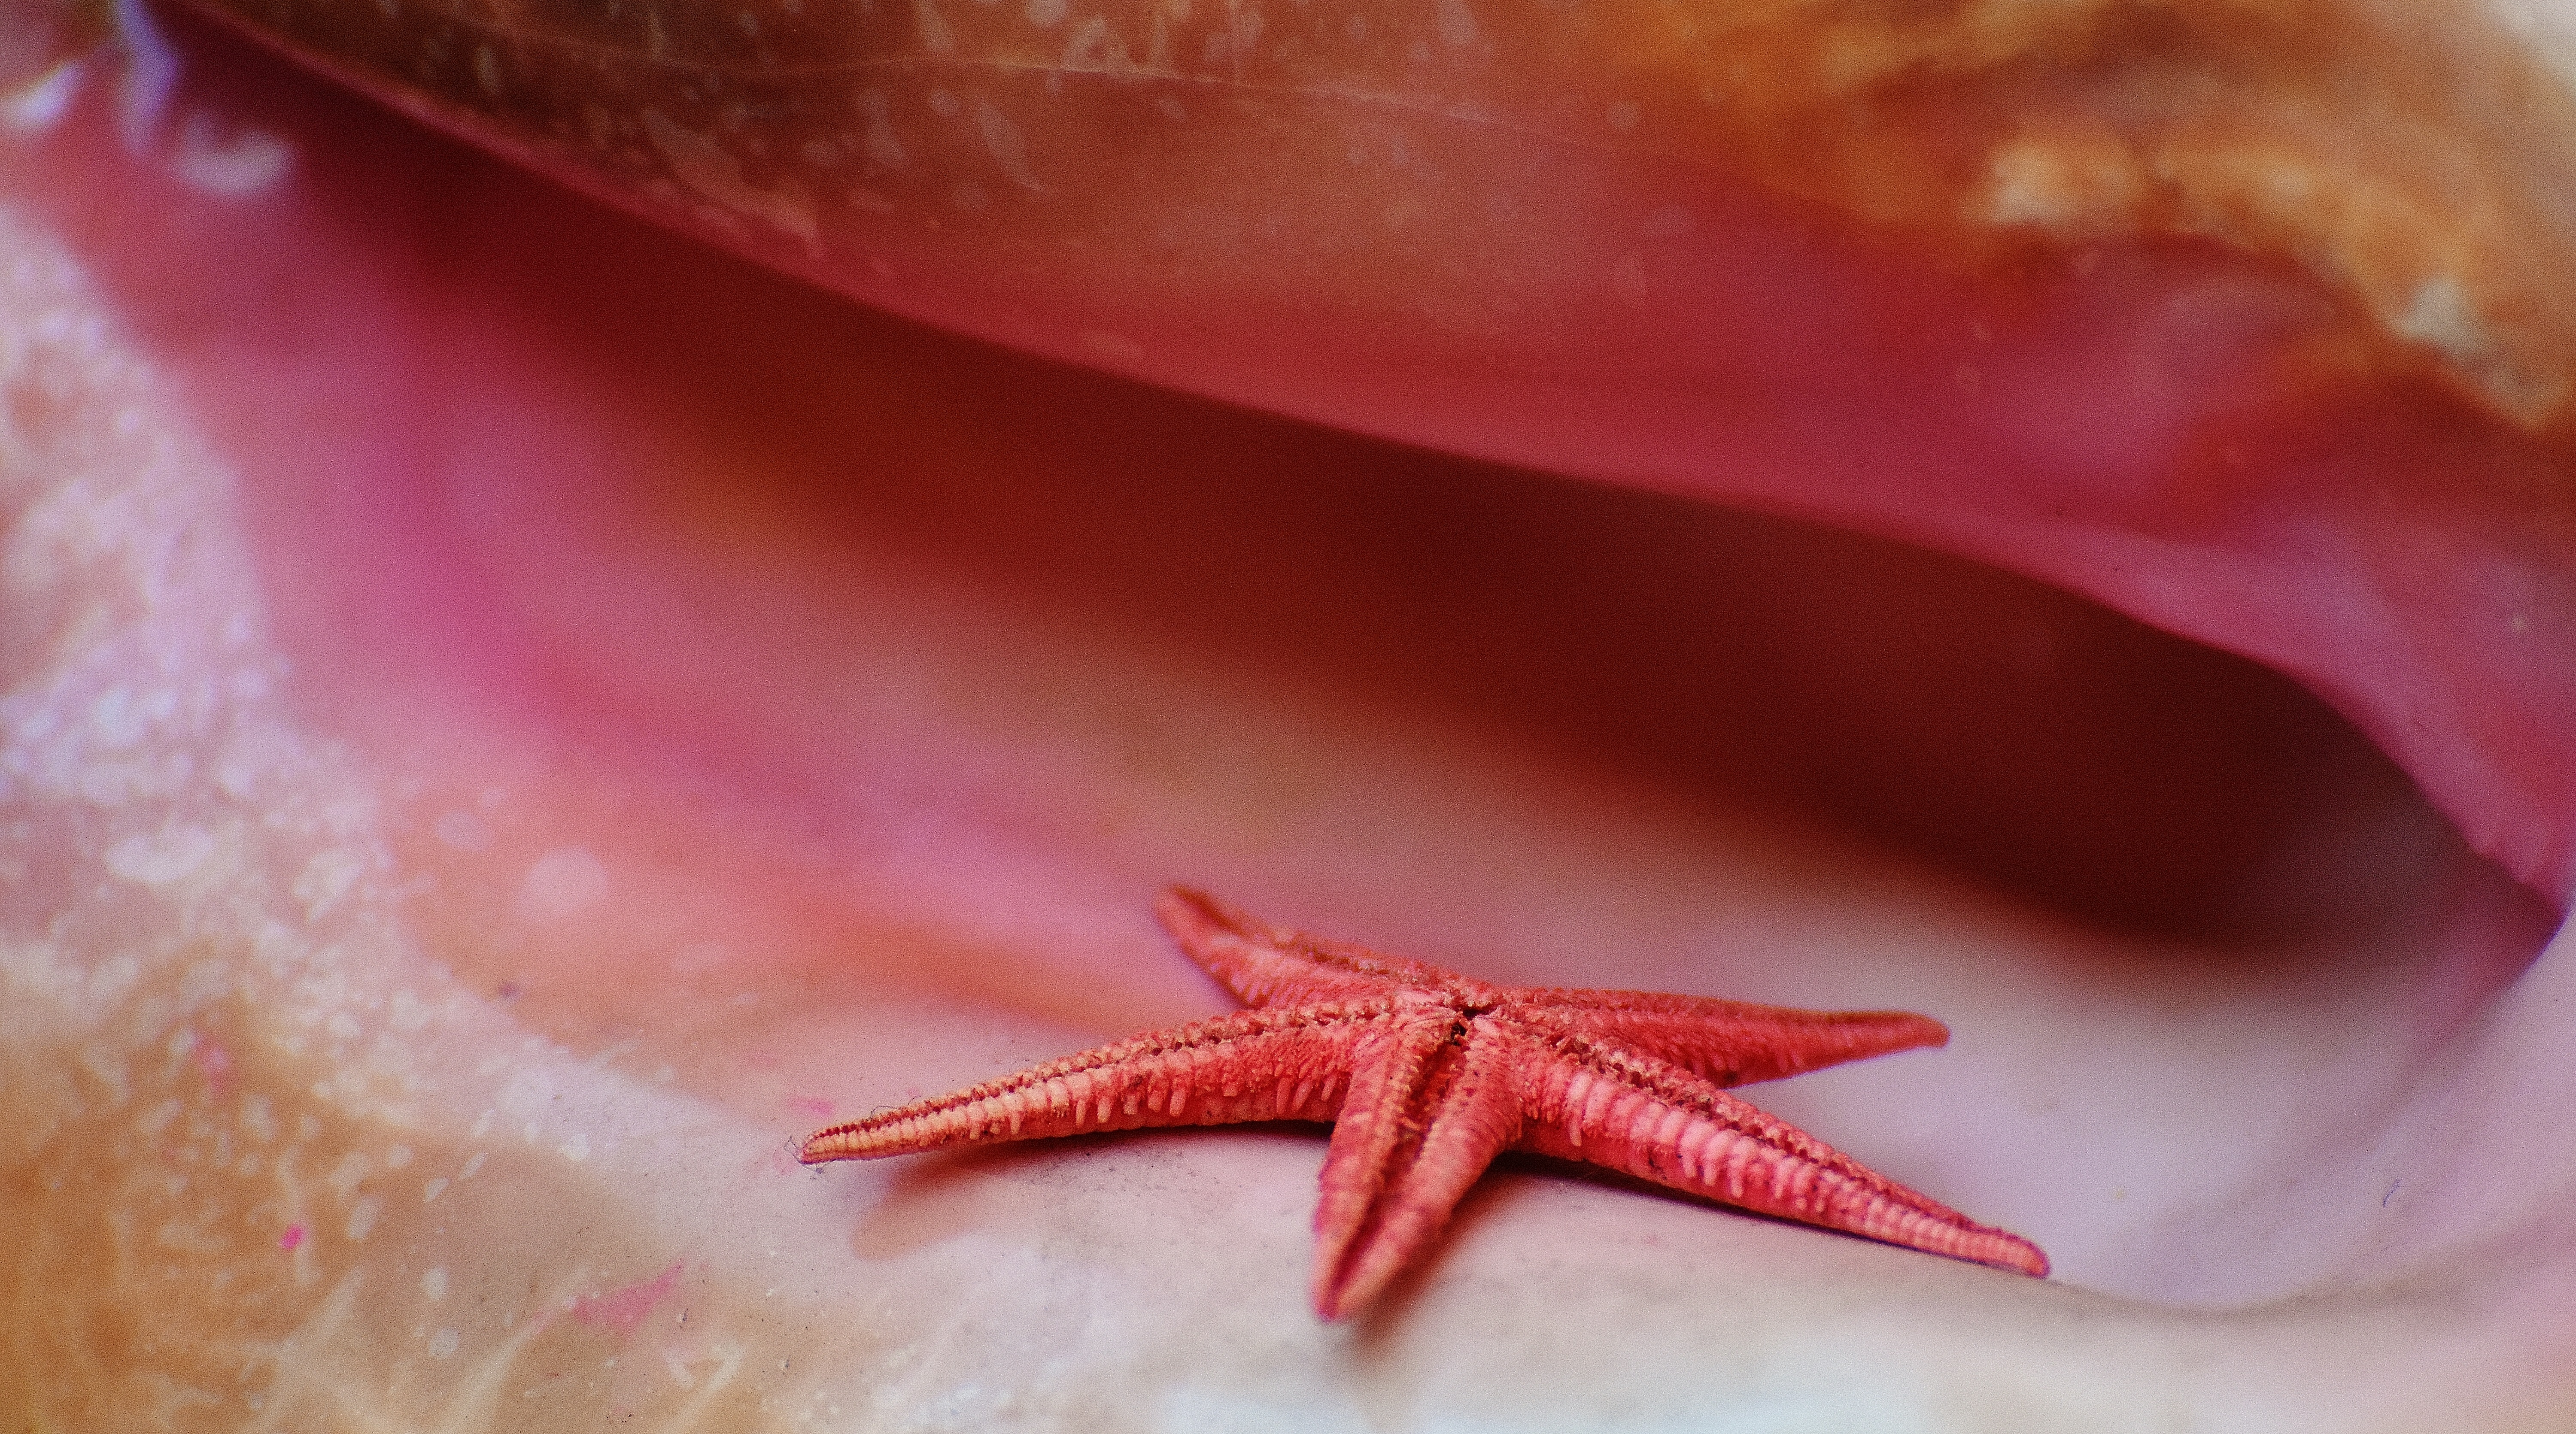
hand, beach, sea, coast, nature, leaf, flower, petal, decoration, red, color, pink, lip, starfish, shell, invertebrate, mouth, deco, close up, human body, decorative, organ, maritime, collect, flotsam, macro photography, echinoderm, marine invertebrates